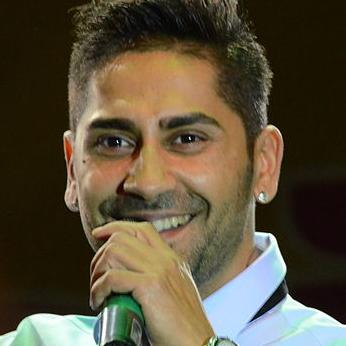
Age: 29